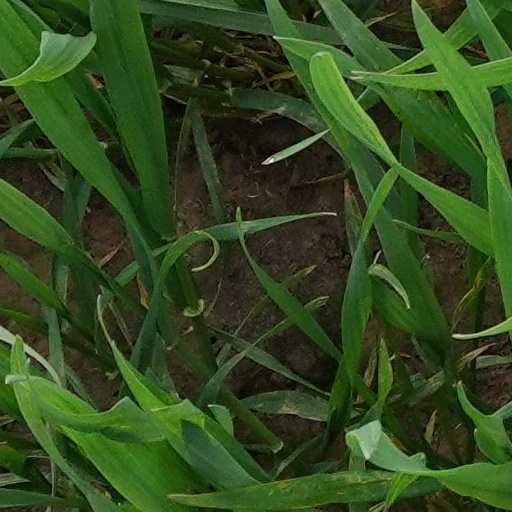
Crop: wheat